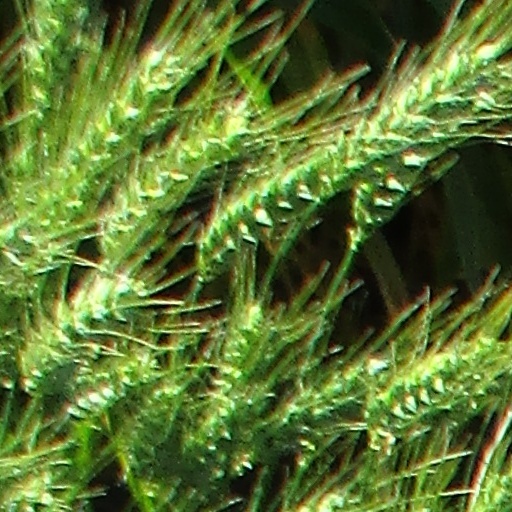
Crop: wheat